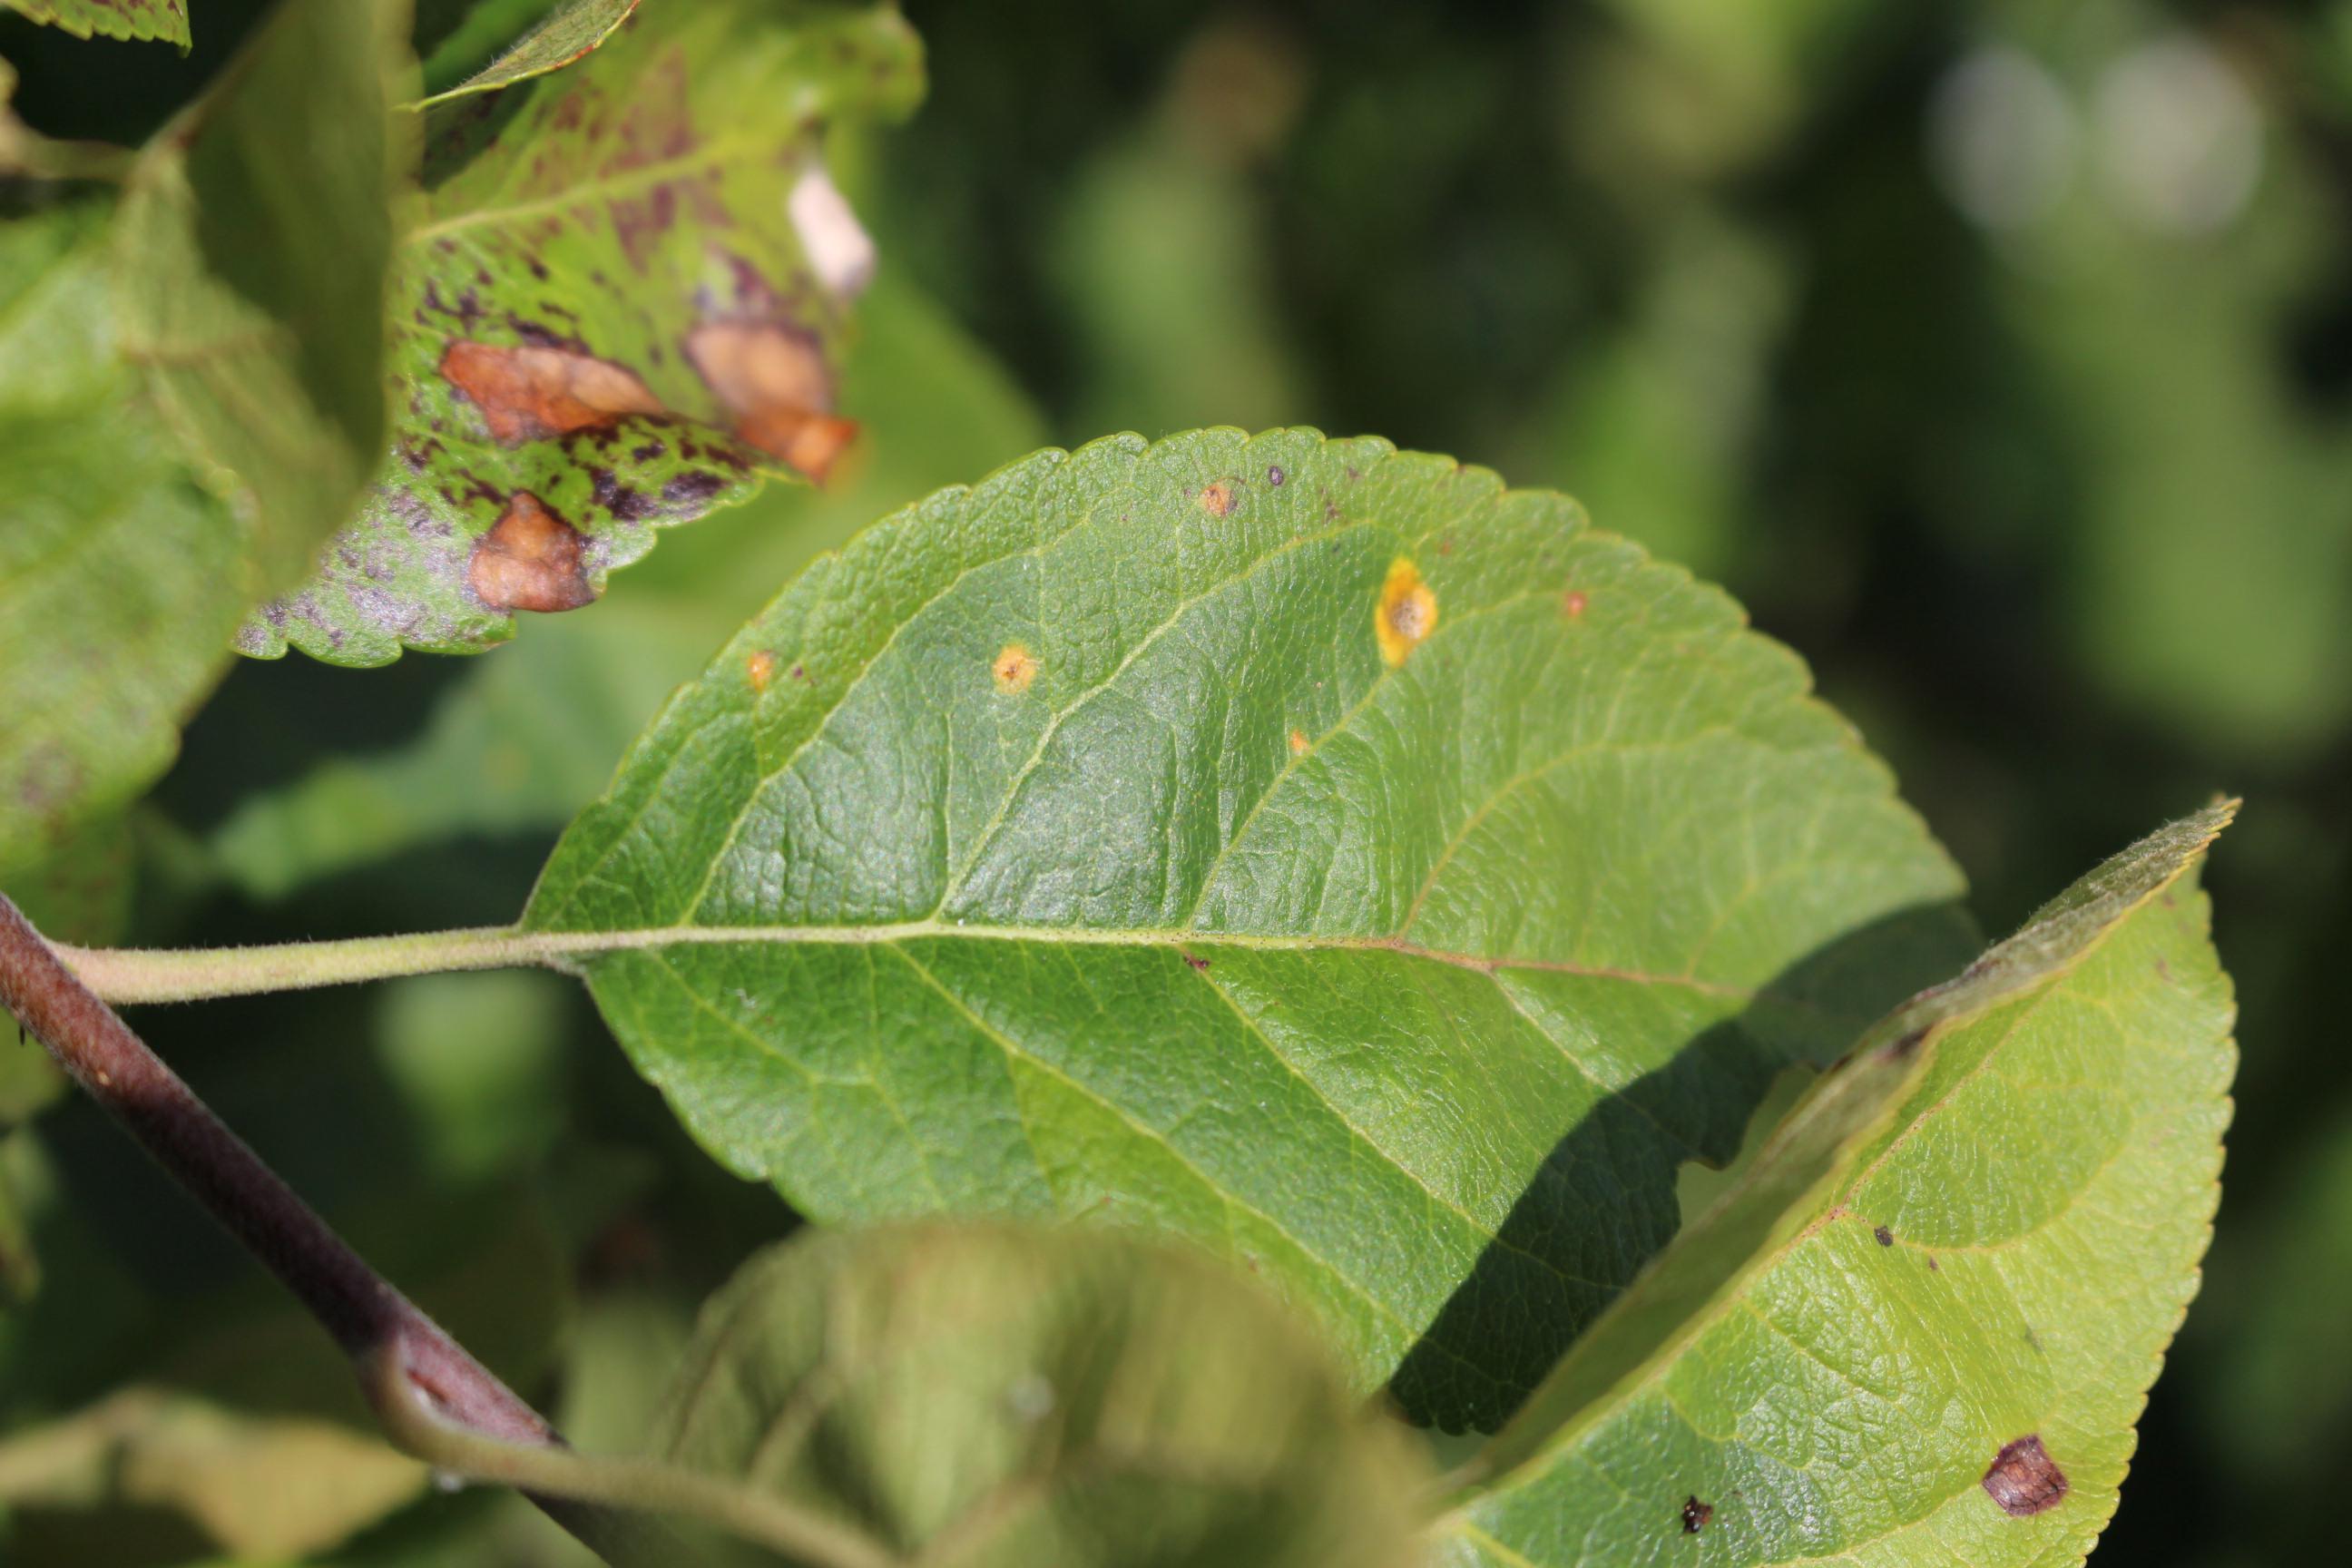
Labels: rust